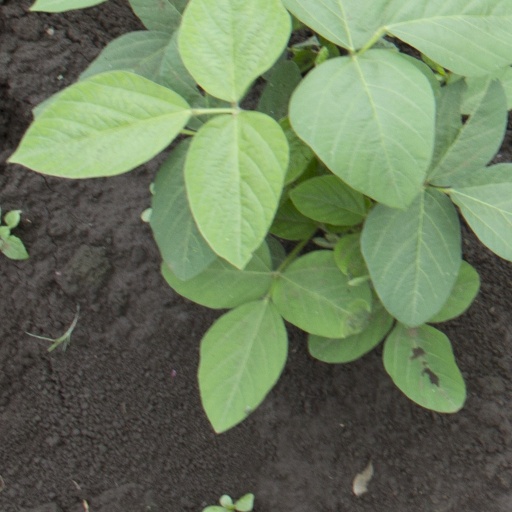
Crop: soybean